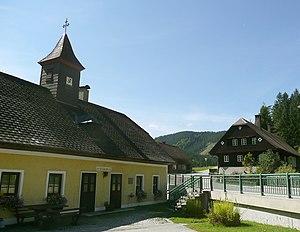
Mürzsteg est une commune autrichienne du district de Bruck-Mürzzuschlag en Styrie. Elle comprend aussi le village de Frein an der Mürz.